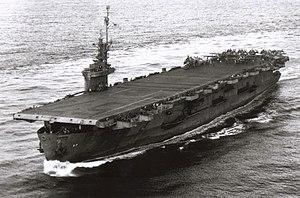
L'USS Anzio est un porte-avions d'escorte de classe Casablanca en service dans l'US Navy durant la Seconde Guerre mondiale.